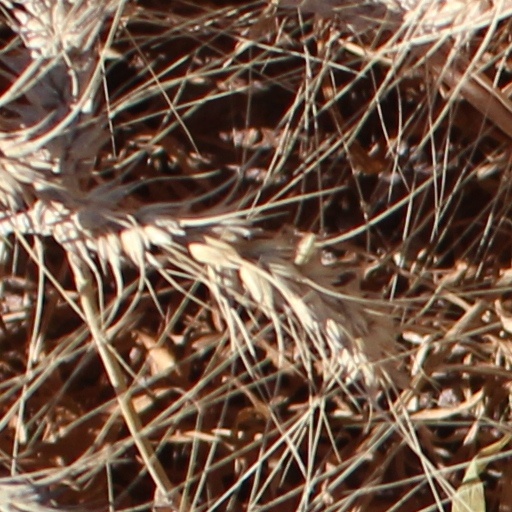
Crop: wheat